Baltimore railroad strike of 1877

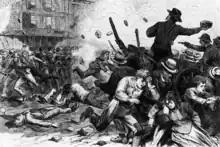
The 6th Regiment opens fire.

Around 6:30pm the soldiers of the 6th Regiment began assembling. Their armory, located on Front Street across from the Phoenix Shot Tower, consisted of the second and third floors of a warehouse, with the only exit being a narrow stairway through which no more than two men could walk abreast.